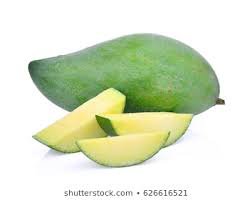
Label: Mango